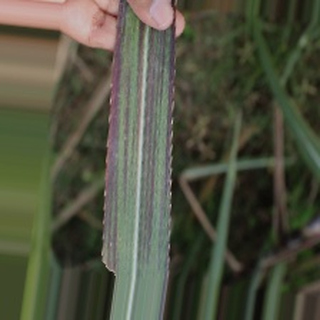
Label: sugarcane_bacterial_blight